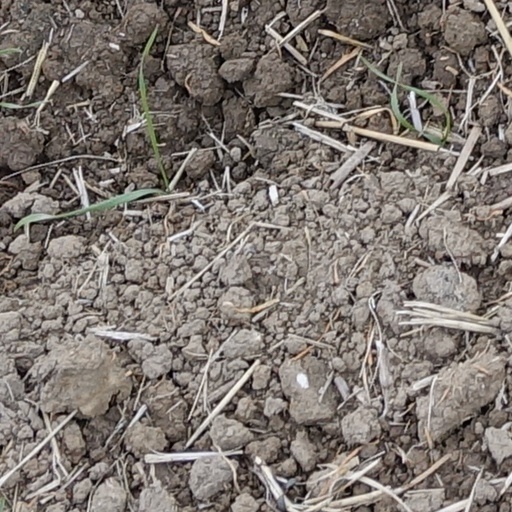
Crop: wheat